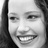
Emotion: happy